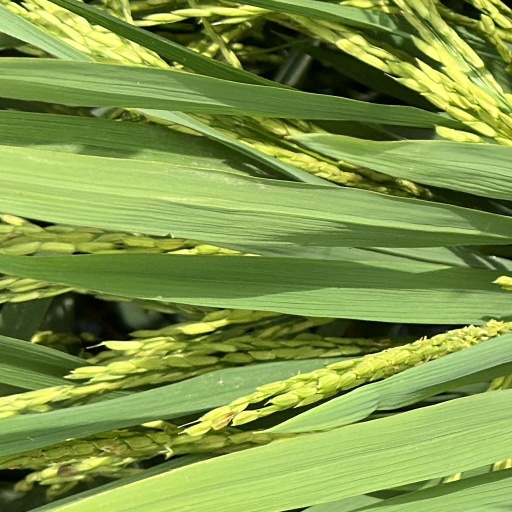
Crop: rice